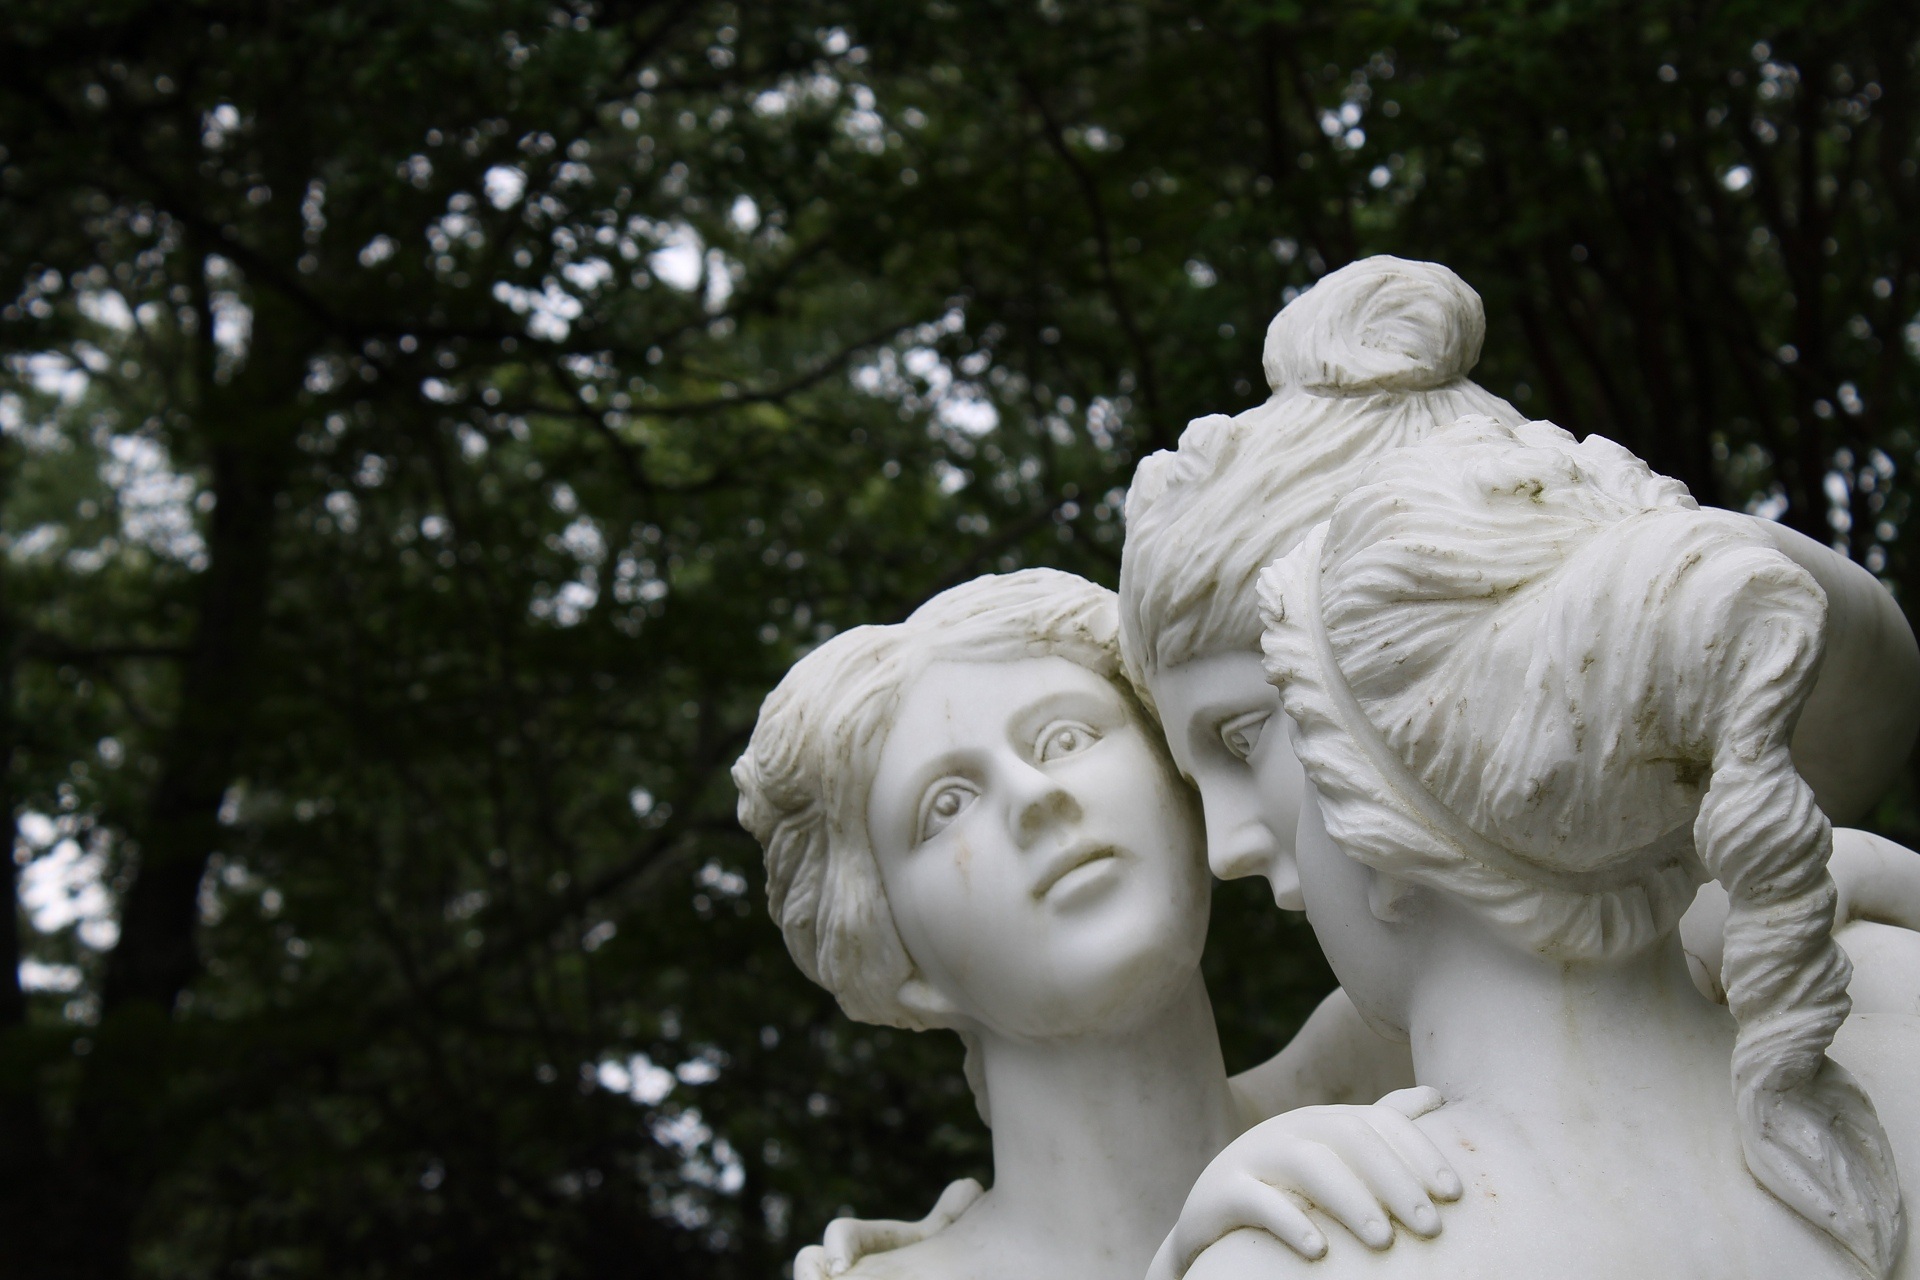
nature, outdoor, white, monument, female, statue, green, greek, garden, trees, sculpture, art, ladies